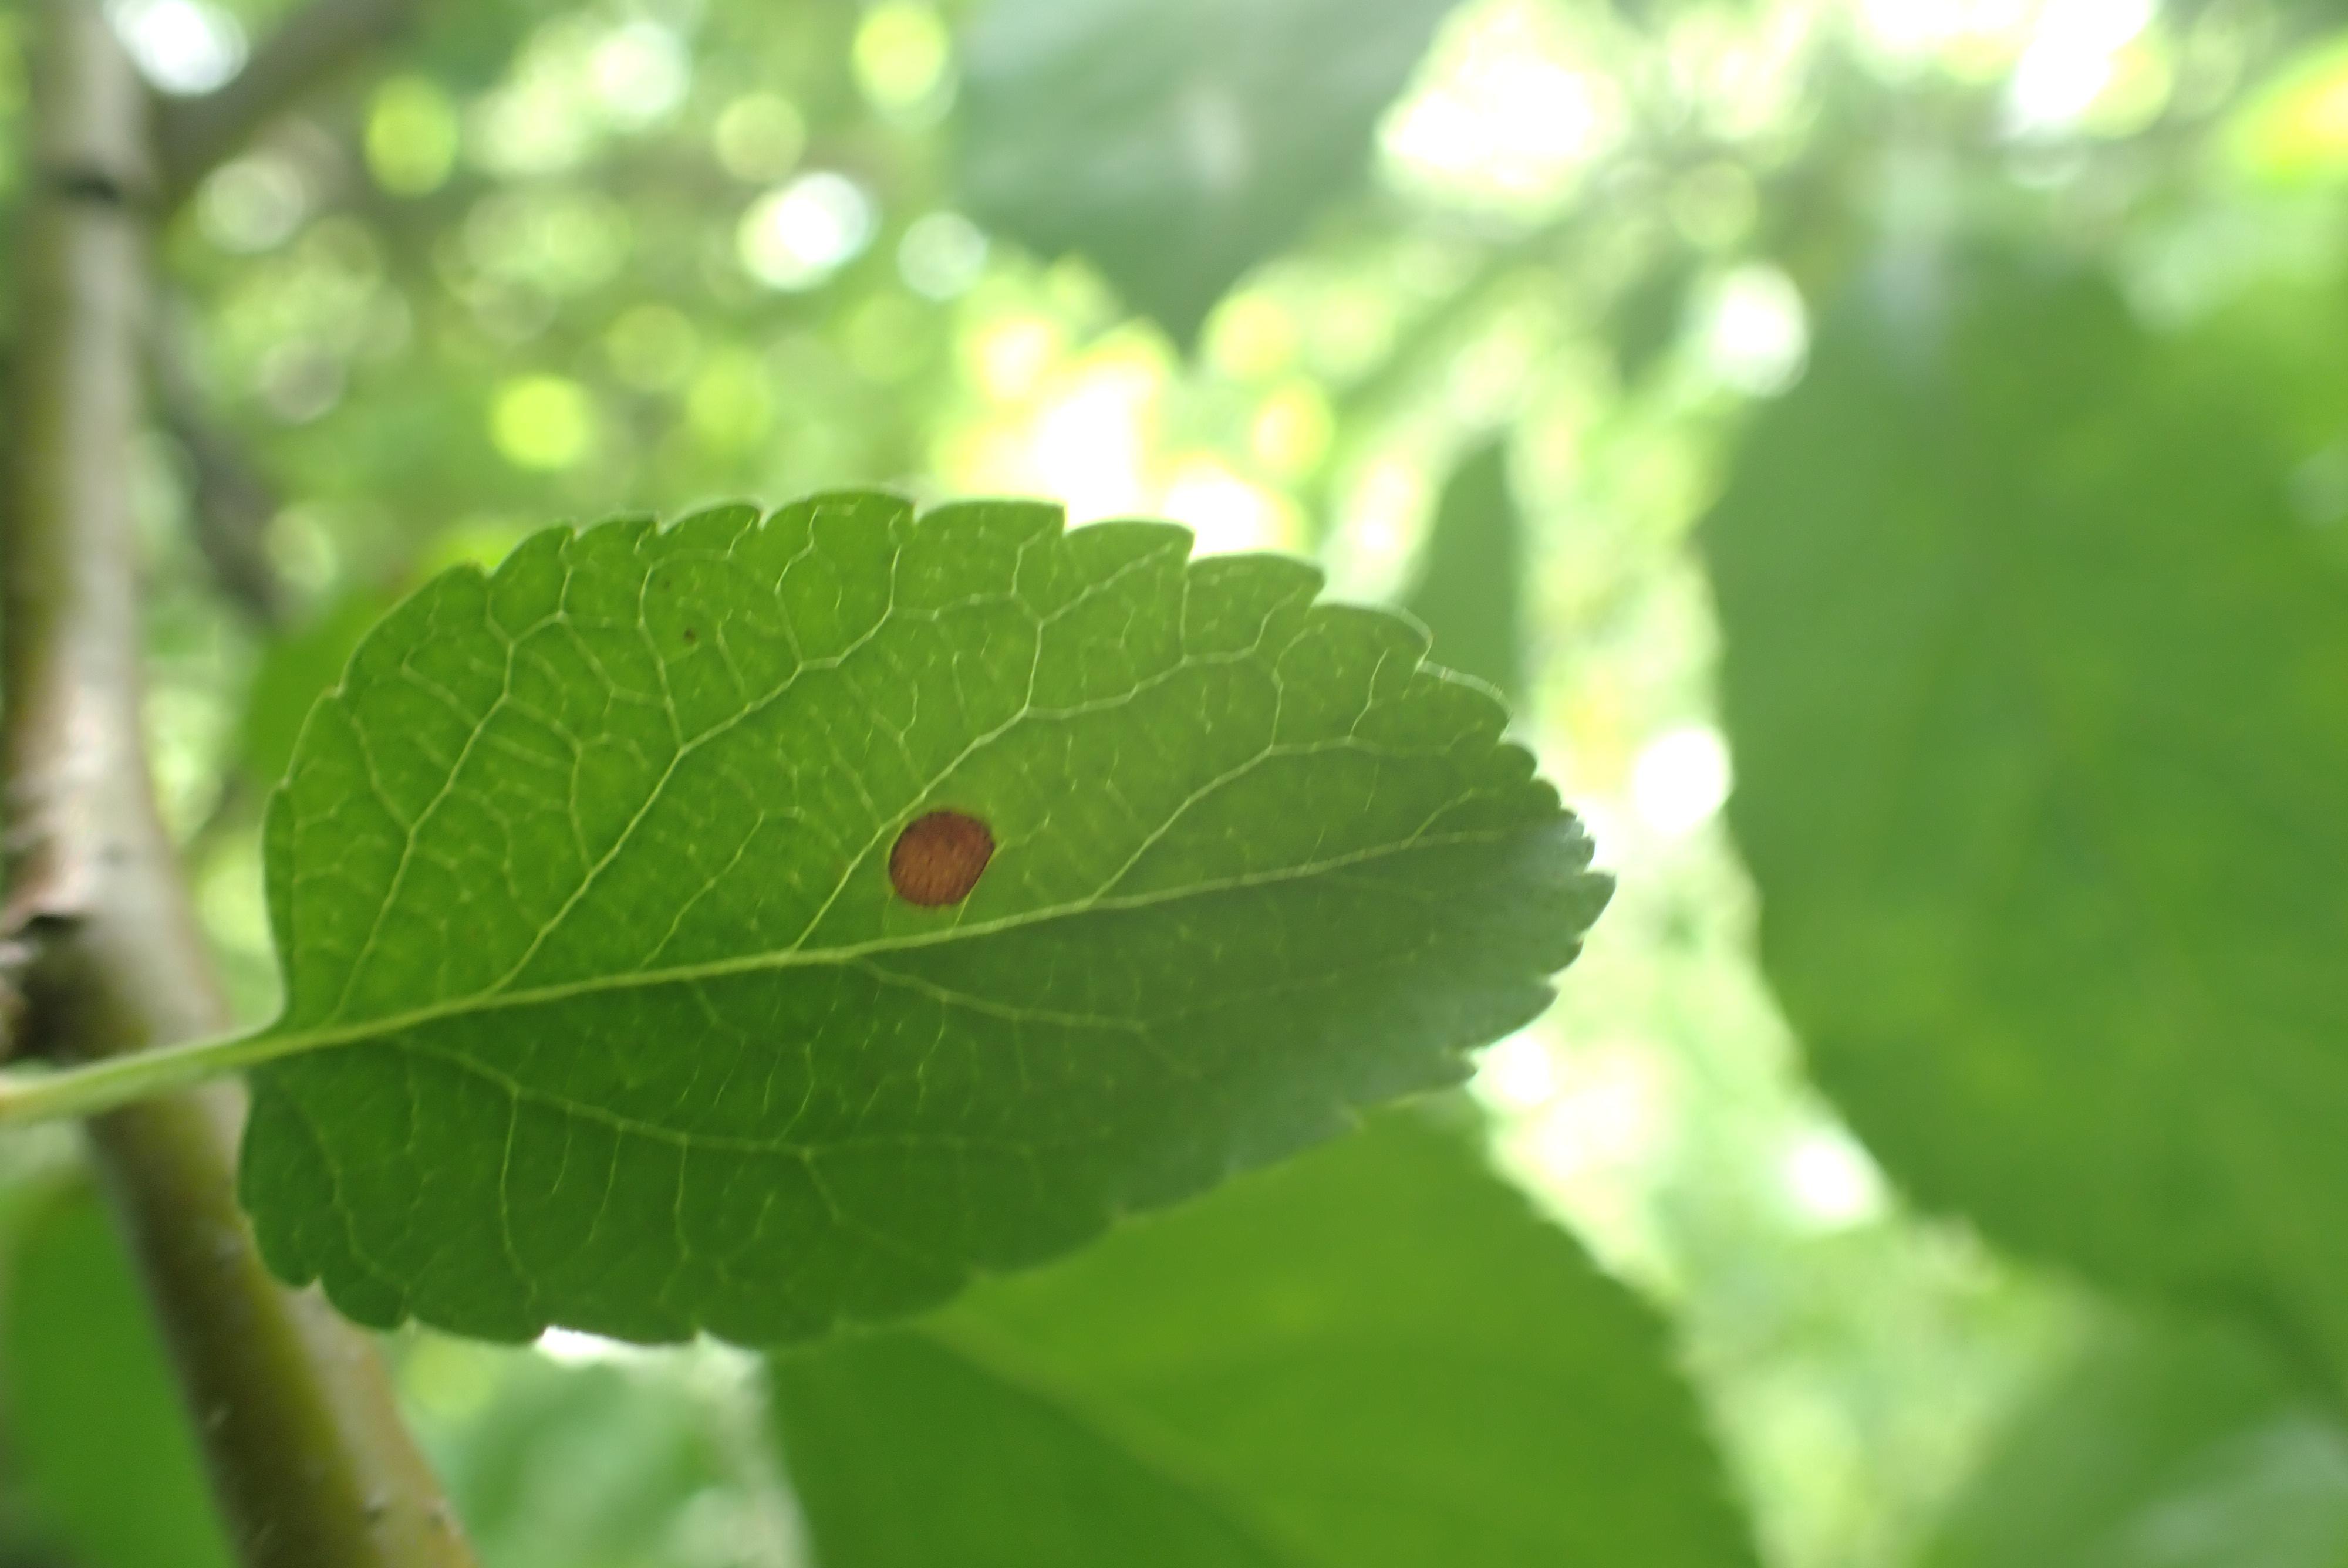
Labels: frog_eye_leaf_spot